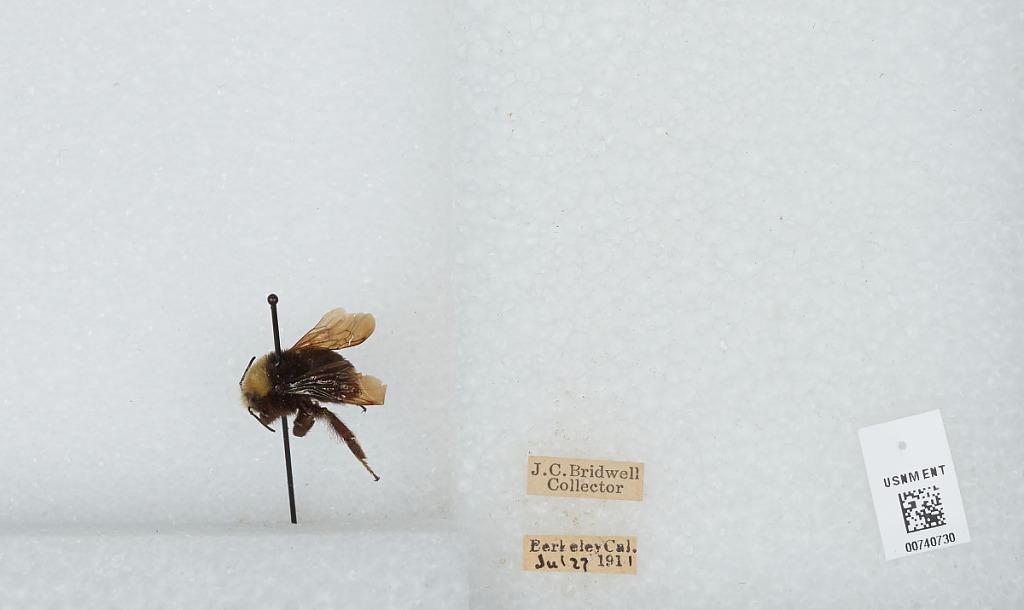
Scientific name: Bombus (Pyrobombus) vosnesenskii Radoszkowski
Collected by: J. Bridwell
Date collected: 1911-7-27
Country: United States
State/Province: California
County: Alameda
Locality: Berkeley
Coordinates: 37.8717, -122.273